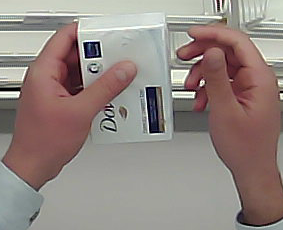
Product: dove_soap